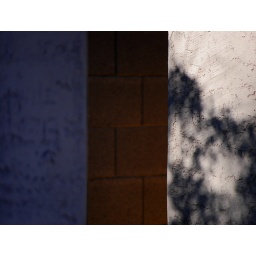
the beam of porch and edge of house with tree shadow...brick wall view in between